1971 Tour de France

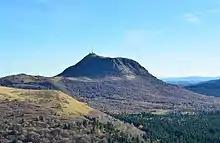
On the summit of the dormant volcano of Puy de Dôme in the Massif Central, Luis Ocaña took the first of his two-stage victories

With remaining of stage 2, Zoetemelk led climbing specialists Lucien Van Impe and José Manuel Fuente with attack on a depleted peloton over the summit of the second-category rated Vosges climb of . A Merckx move brought back the attackers on the descent, which saw the formation of an elite sixteen-rider breakaway group that included all the pre-race favourites, except for Joaquim Agostinho and Lucien Aimar. In gale-force tail winds, the leaders reached speeds of on the flat terrain, ending with a nine-and-a-half-minute advantage over the peloton at the finish in Strasbourg. On the wet cinder track of Stade Tivoli, Herman Van Springel led-out teammate Merckx to victory in a frantic sprint finish with Roger De Vlaeminck of . The points gained by De Vlaeminck put him in the green jersey. The fifteen riders that ended in the breakaway now held an advantage of close to nine minutes in the general classification. Of those competing for the overall prize, they were unreservedly now the leader of their team, halting any uncertainty over hierarchy.